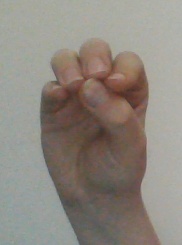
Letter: ha